Question: How many people are in the picture?
Tambaya: Mutane nawa ne hoton?
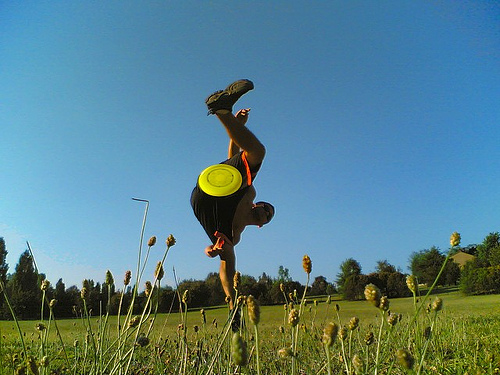
Answer: One.
Amsa: Ɗaya.